Logan Square station

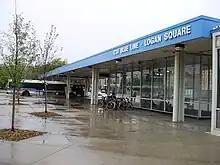
Station house

The current subway station replaced an older elevated station that opened in 1895 as part of the Metropolitan West Side Elevated line. The older Logan Square station was the terminal of the West-Northwest Route (the predecessor to the Blue Line) until 1970, when the line was extended via the Kennedy Expressway to Jefferson Park.